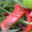
Label: sweet_pepper